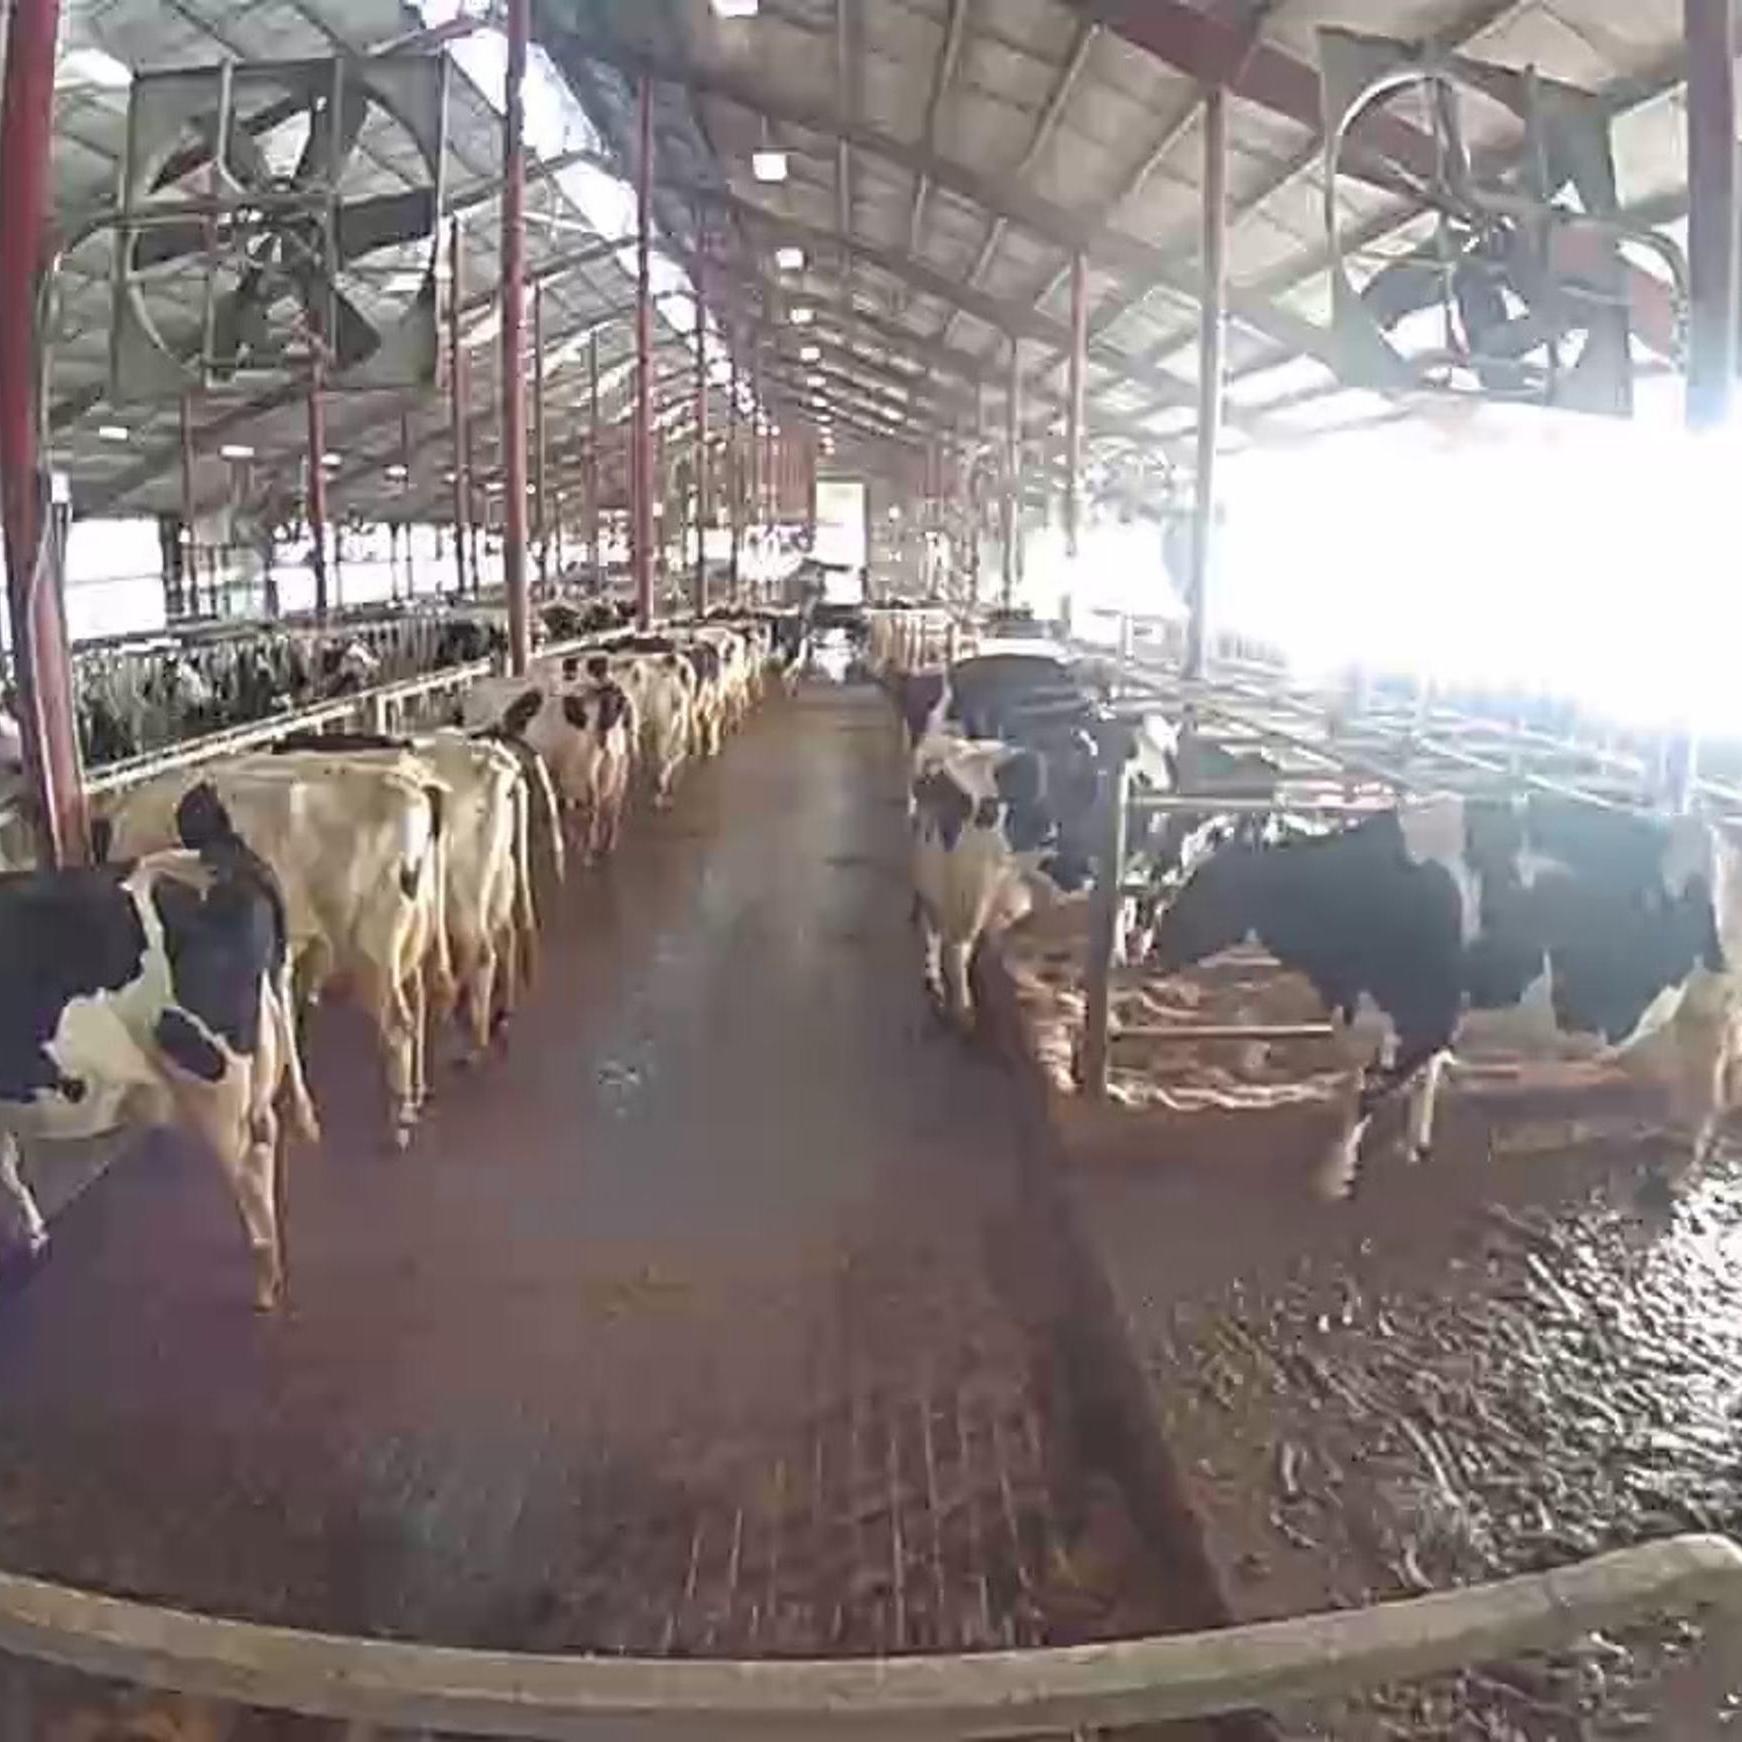
Number of cows: 6